List of birds of North America

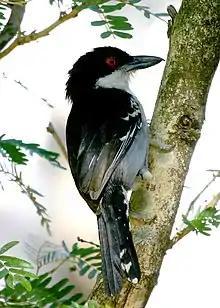
Great antshrike

Kingfishers are medium-sized birds with large heads, long pointed bills, short legs and stubby tails.